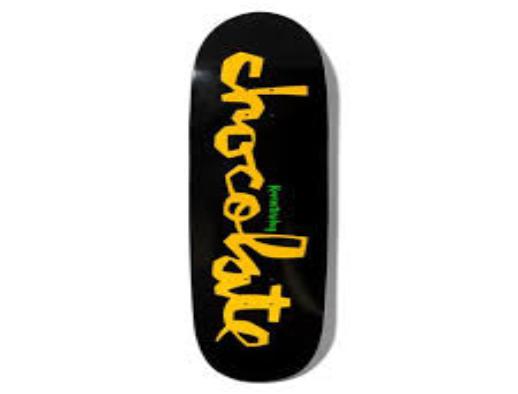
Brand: Chocolate Skateboards
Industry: Sports